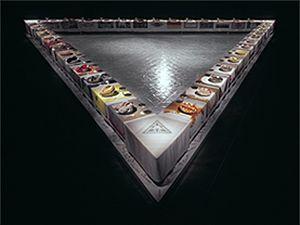
The Dinner Party est une installation artistique réalisée par l'artiste féministe américaine Judy Chicago de 1974 à 1979.
Le Centre Elizabeth A. Sackler pour l'art féministe est situé au quatrième étage du Brooklyn Museum à New York. Cet espace est fondé en 2007 par l'historienne de l'art Elizabeth Sackler. Il s'agit du premier musée consacré aux artistes femmes et féministes de l'art aux États-Unis.